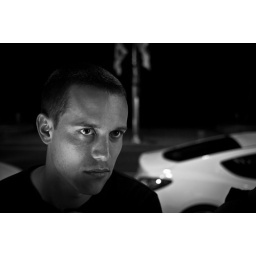
&lt;b&gt;Maarten&lt;/b&gt; Maarten lit by candle and street light at Thursday Party.